Lisa Shaw (musician)

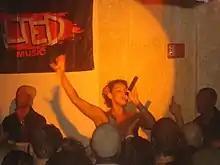
Lisa Shaw @ Live

Lisa Shaw is an R&B and house music singer from Toronto, Ontario, Canada.